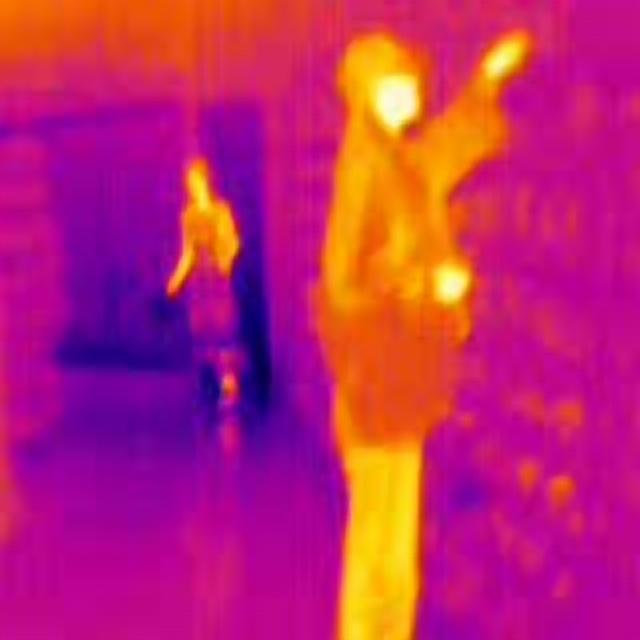
Detected objects:
label: person
label: person